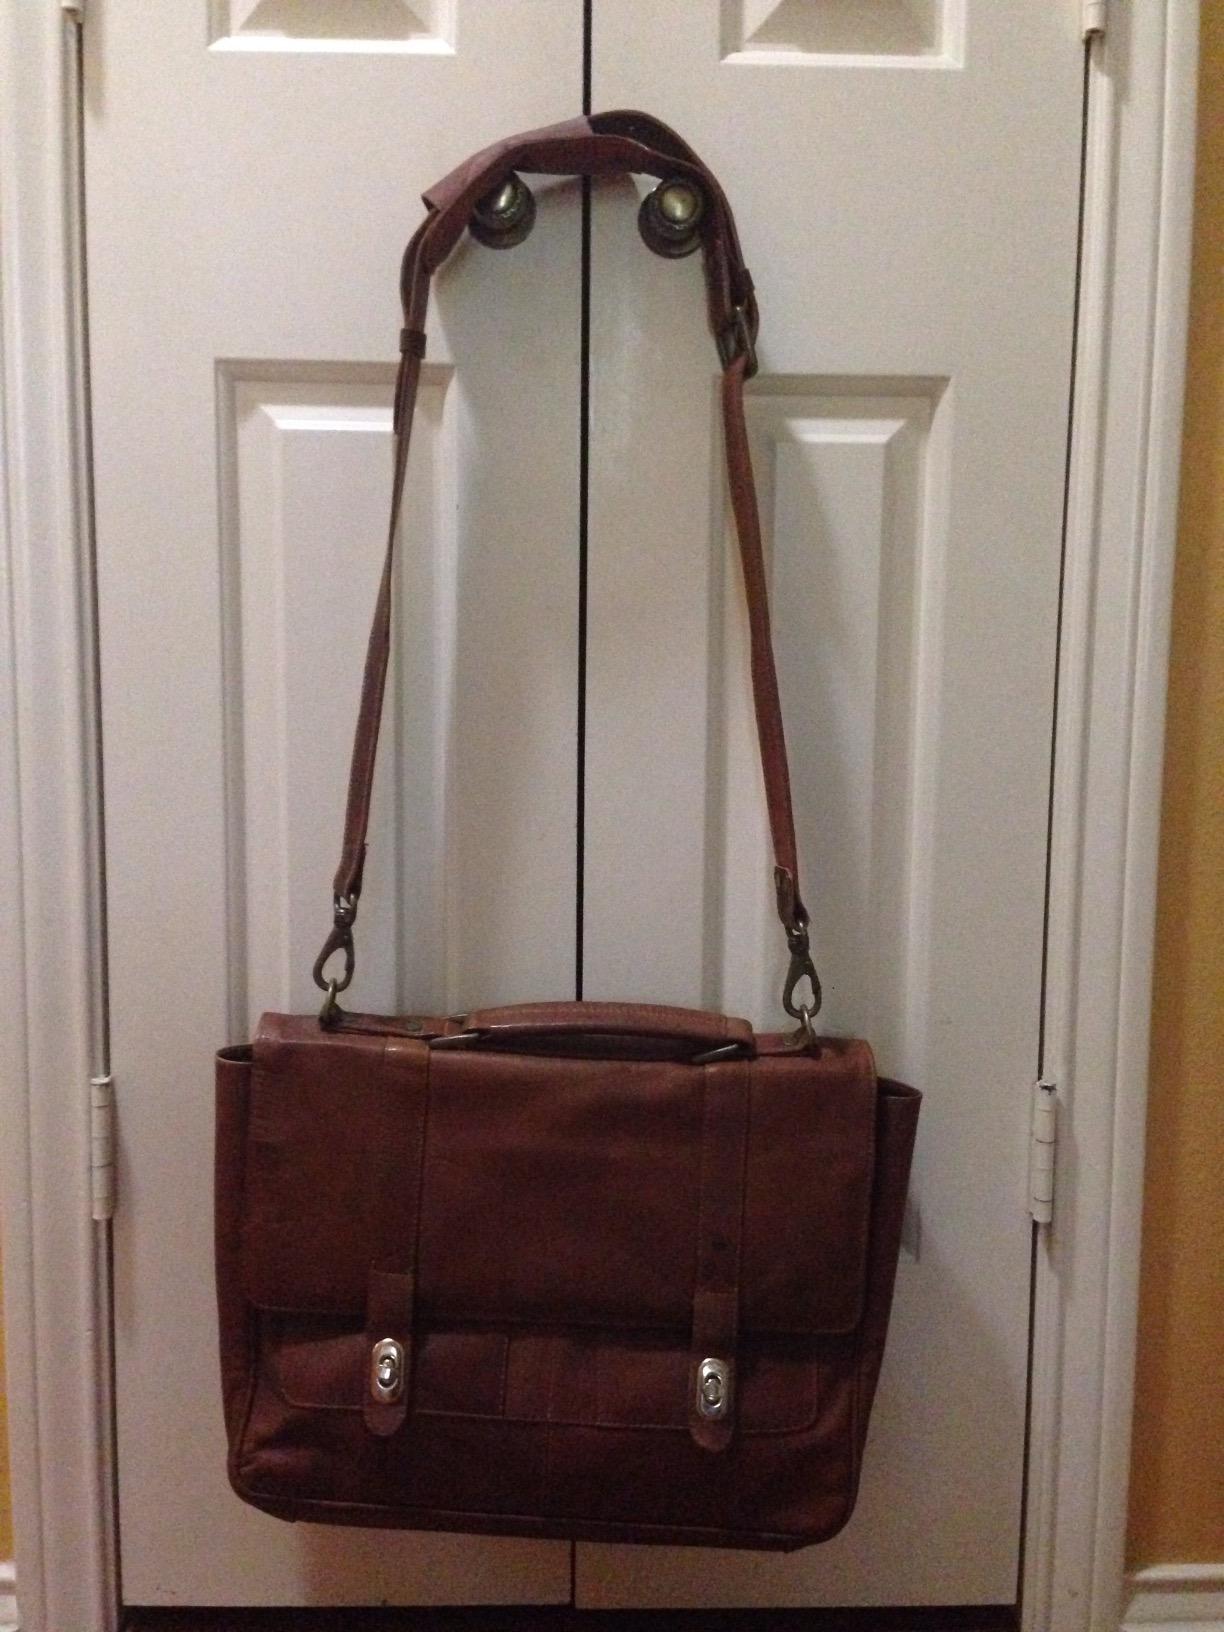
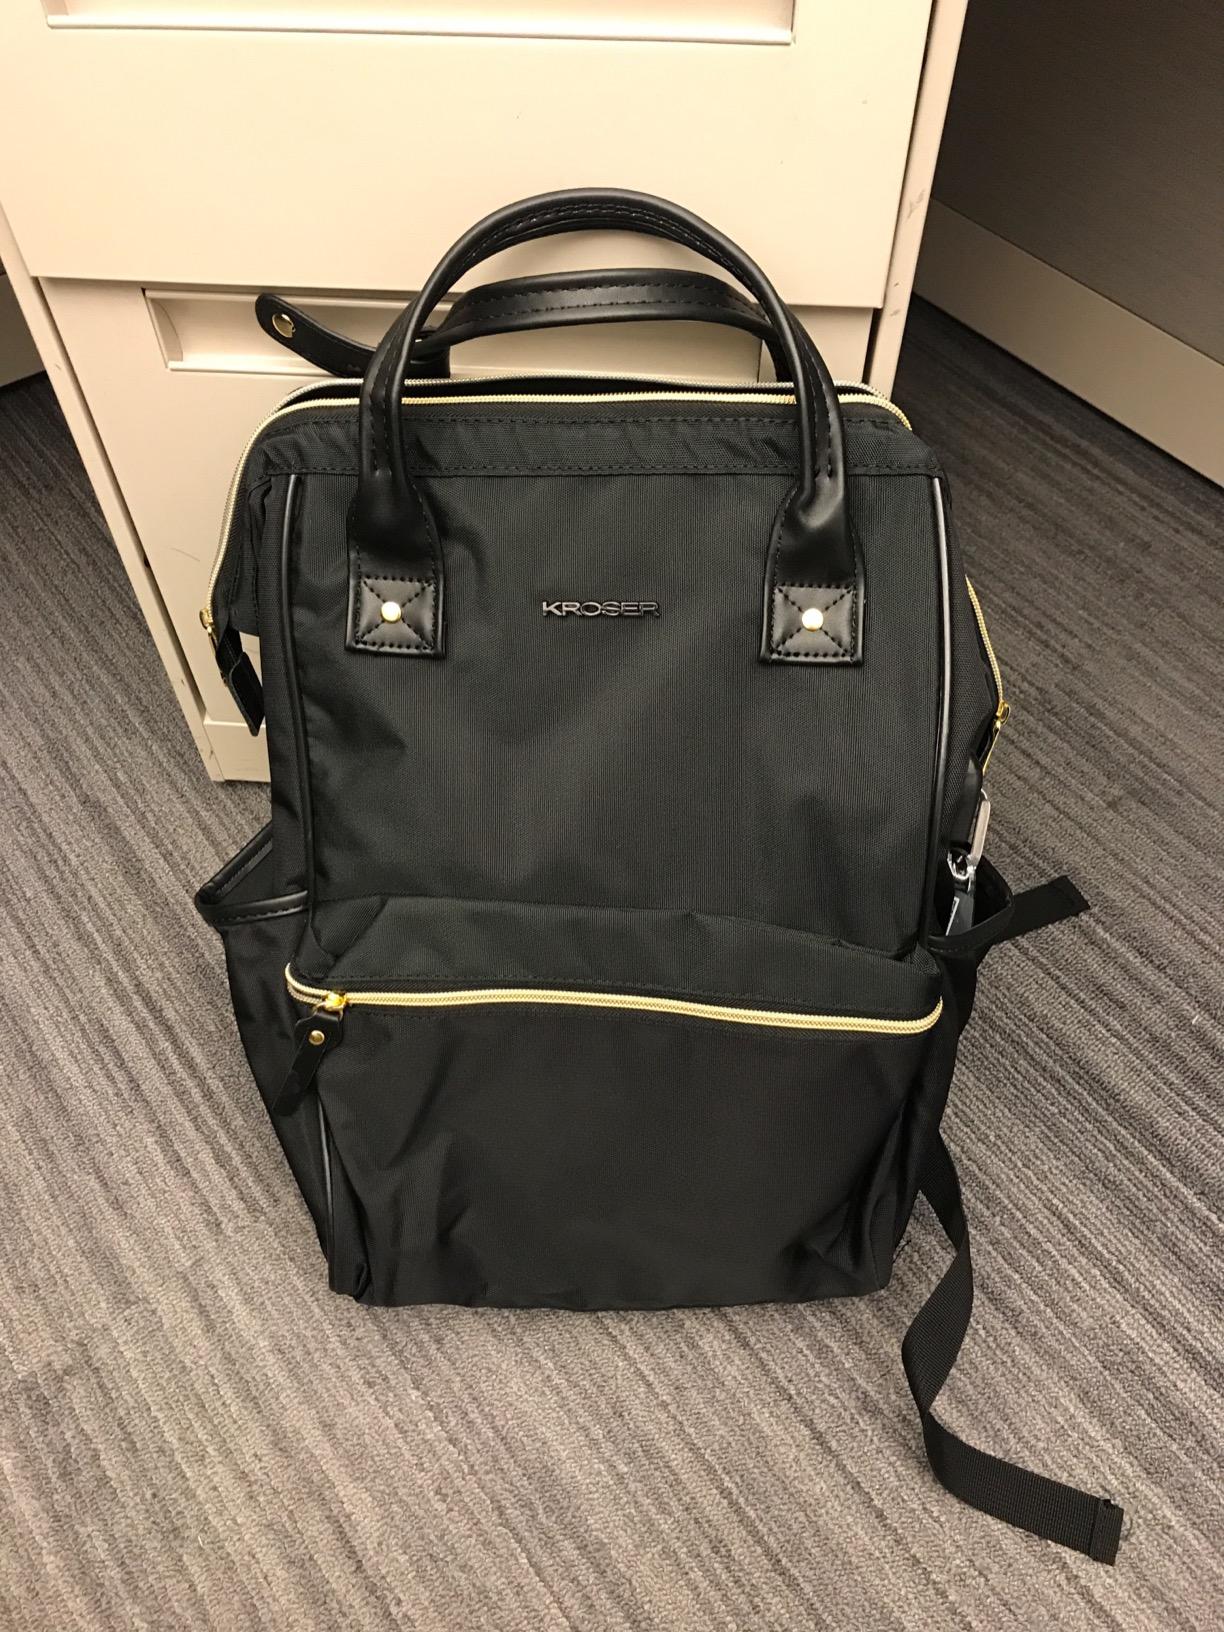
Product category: bag
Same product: no